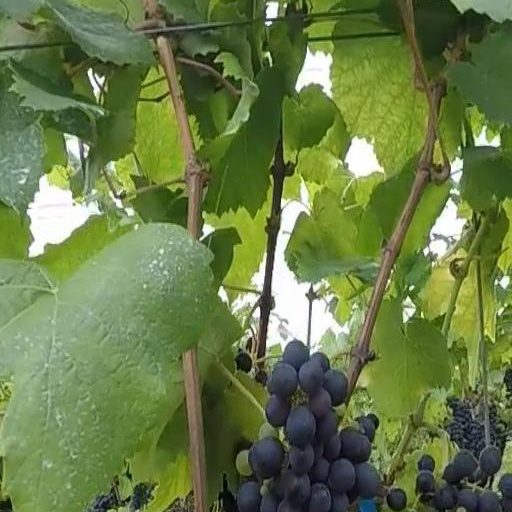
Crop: grape